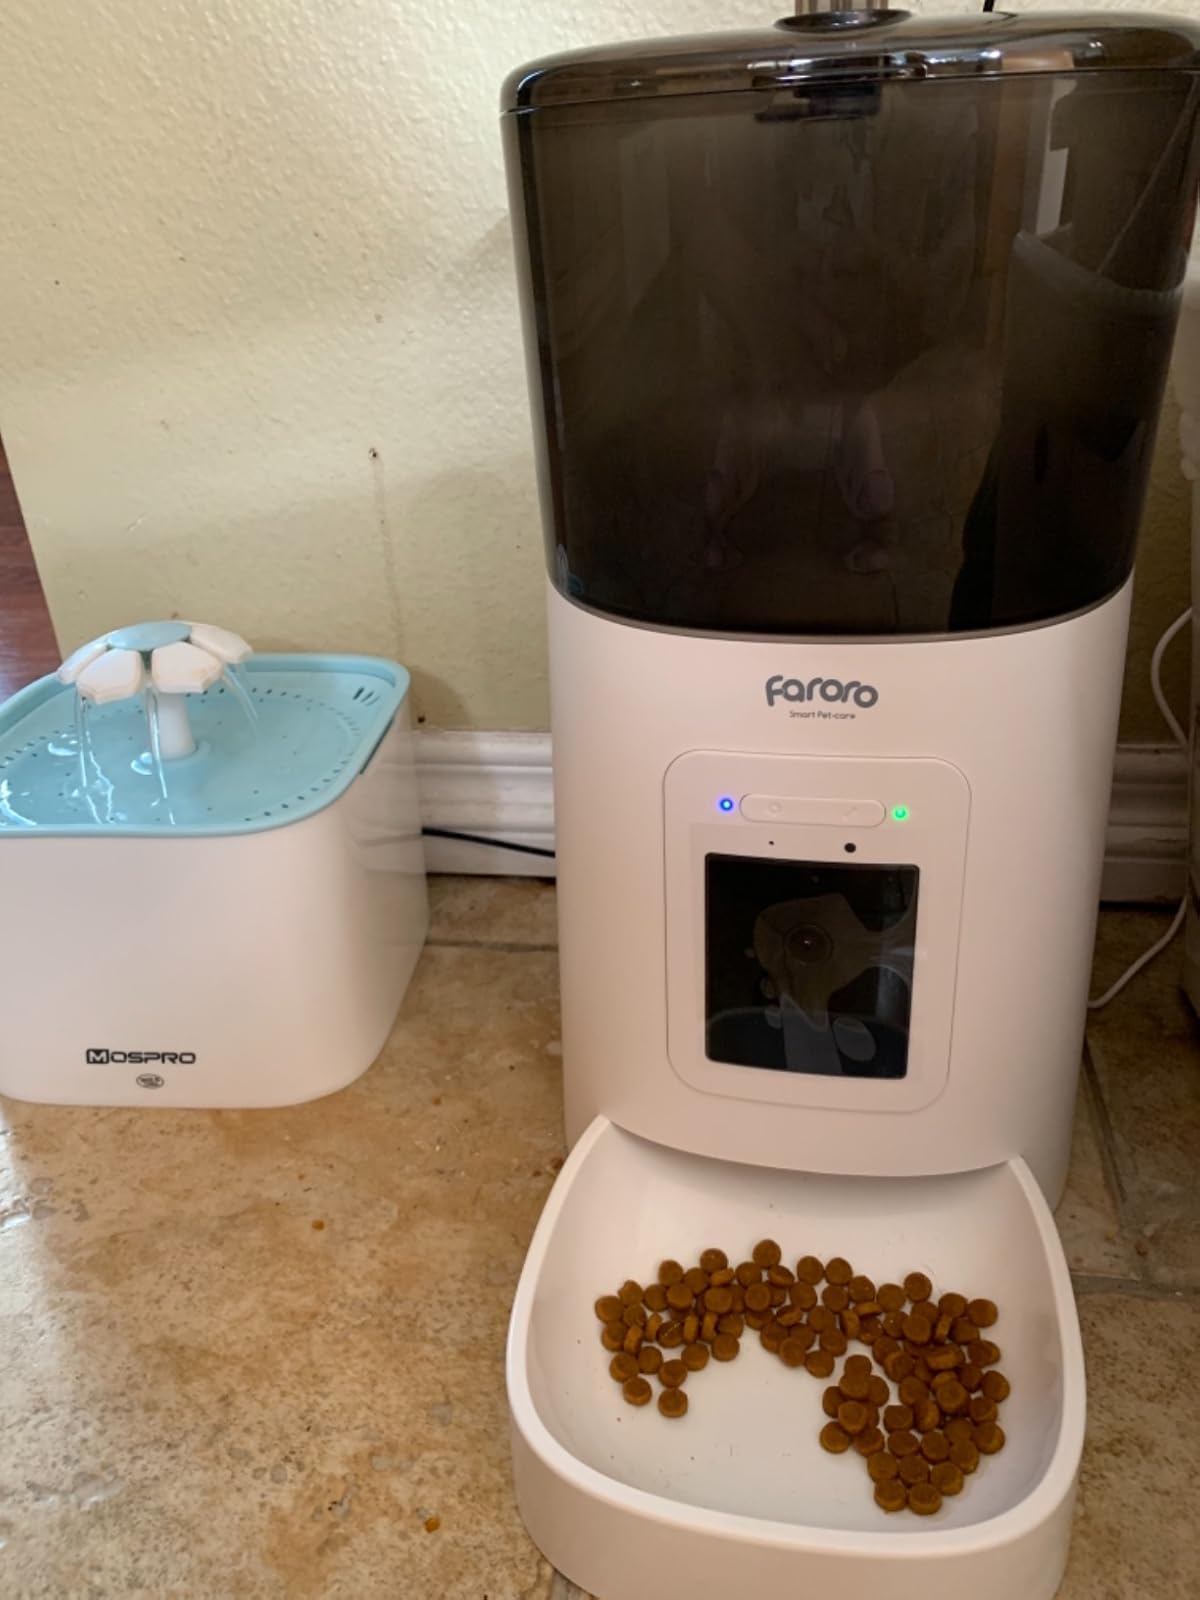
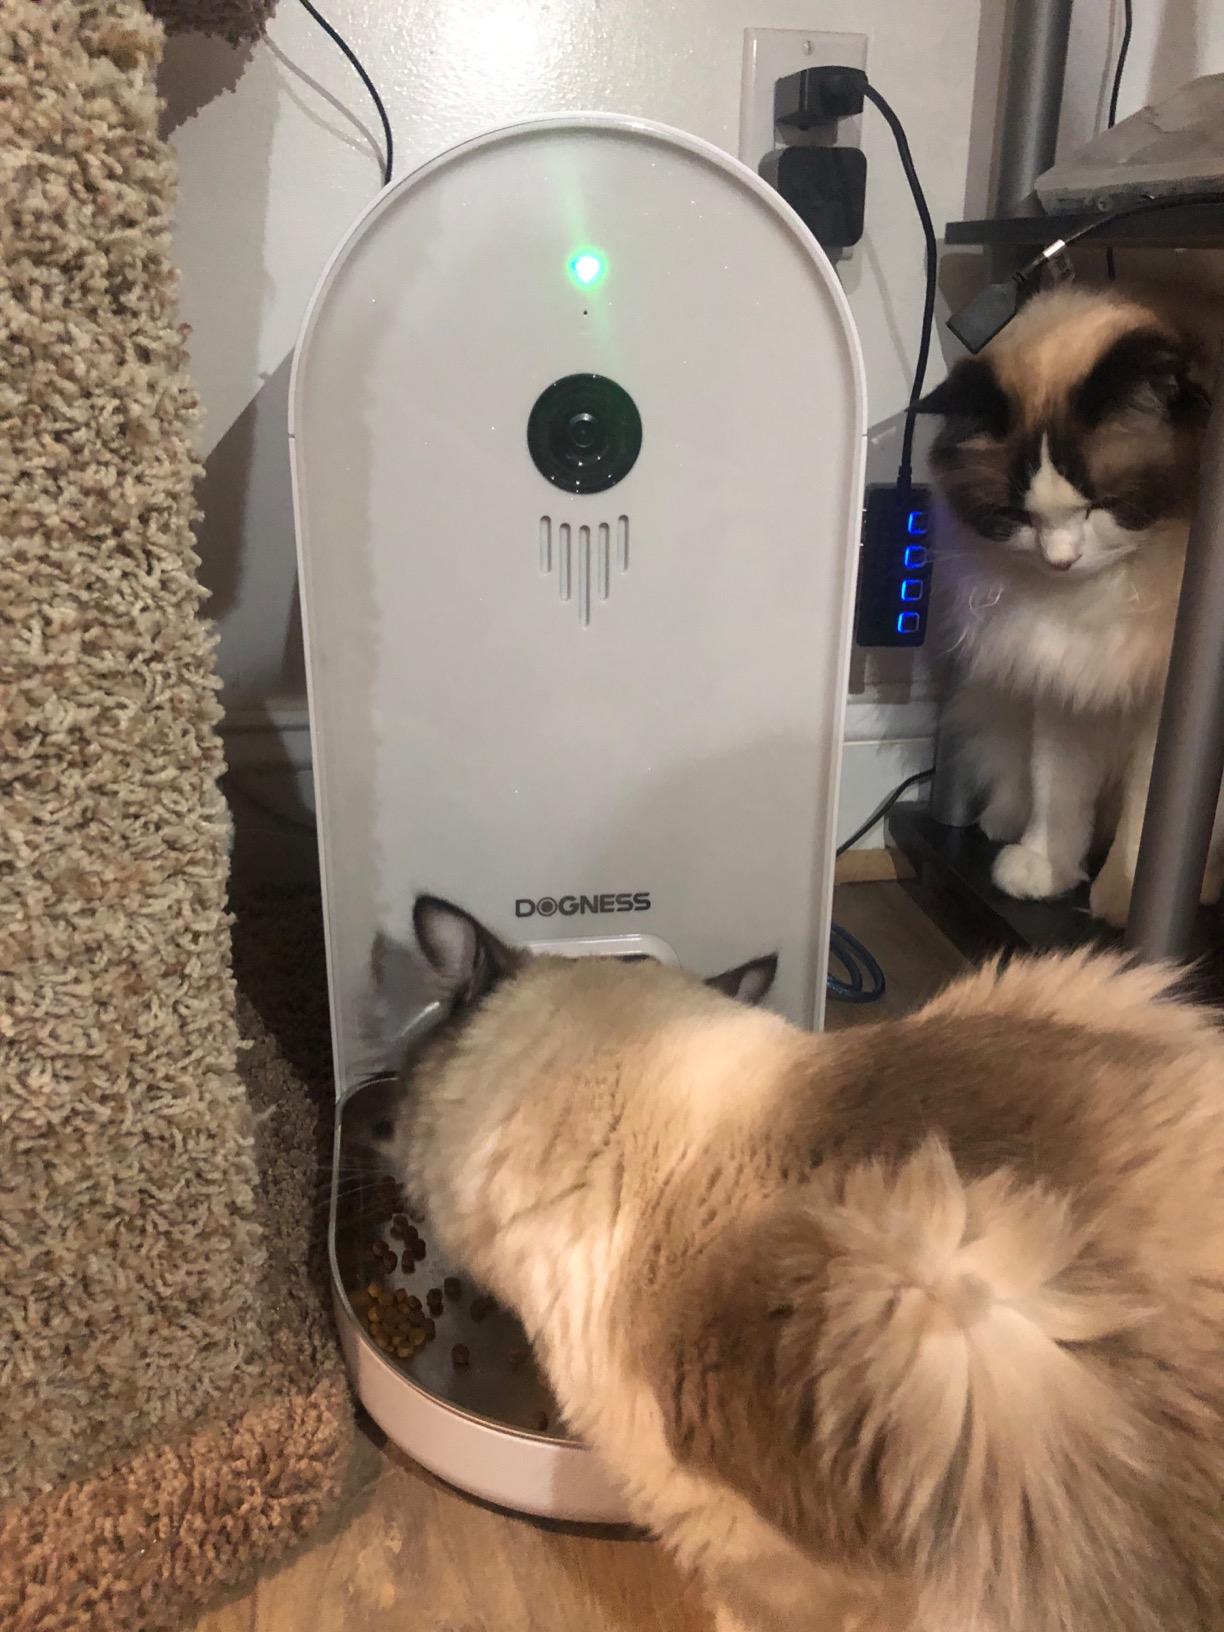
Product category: items_feeder
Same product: no